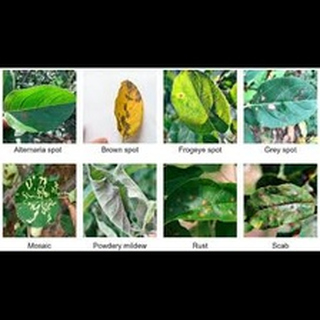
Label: wheat_tan_spot